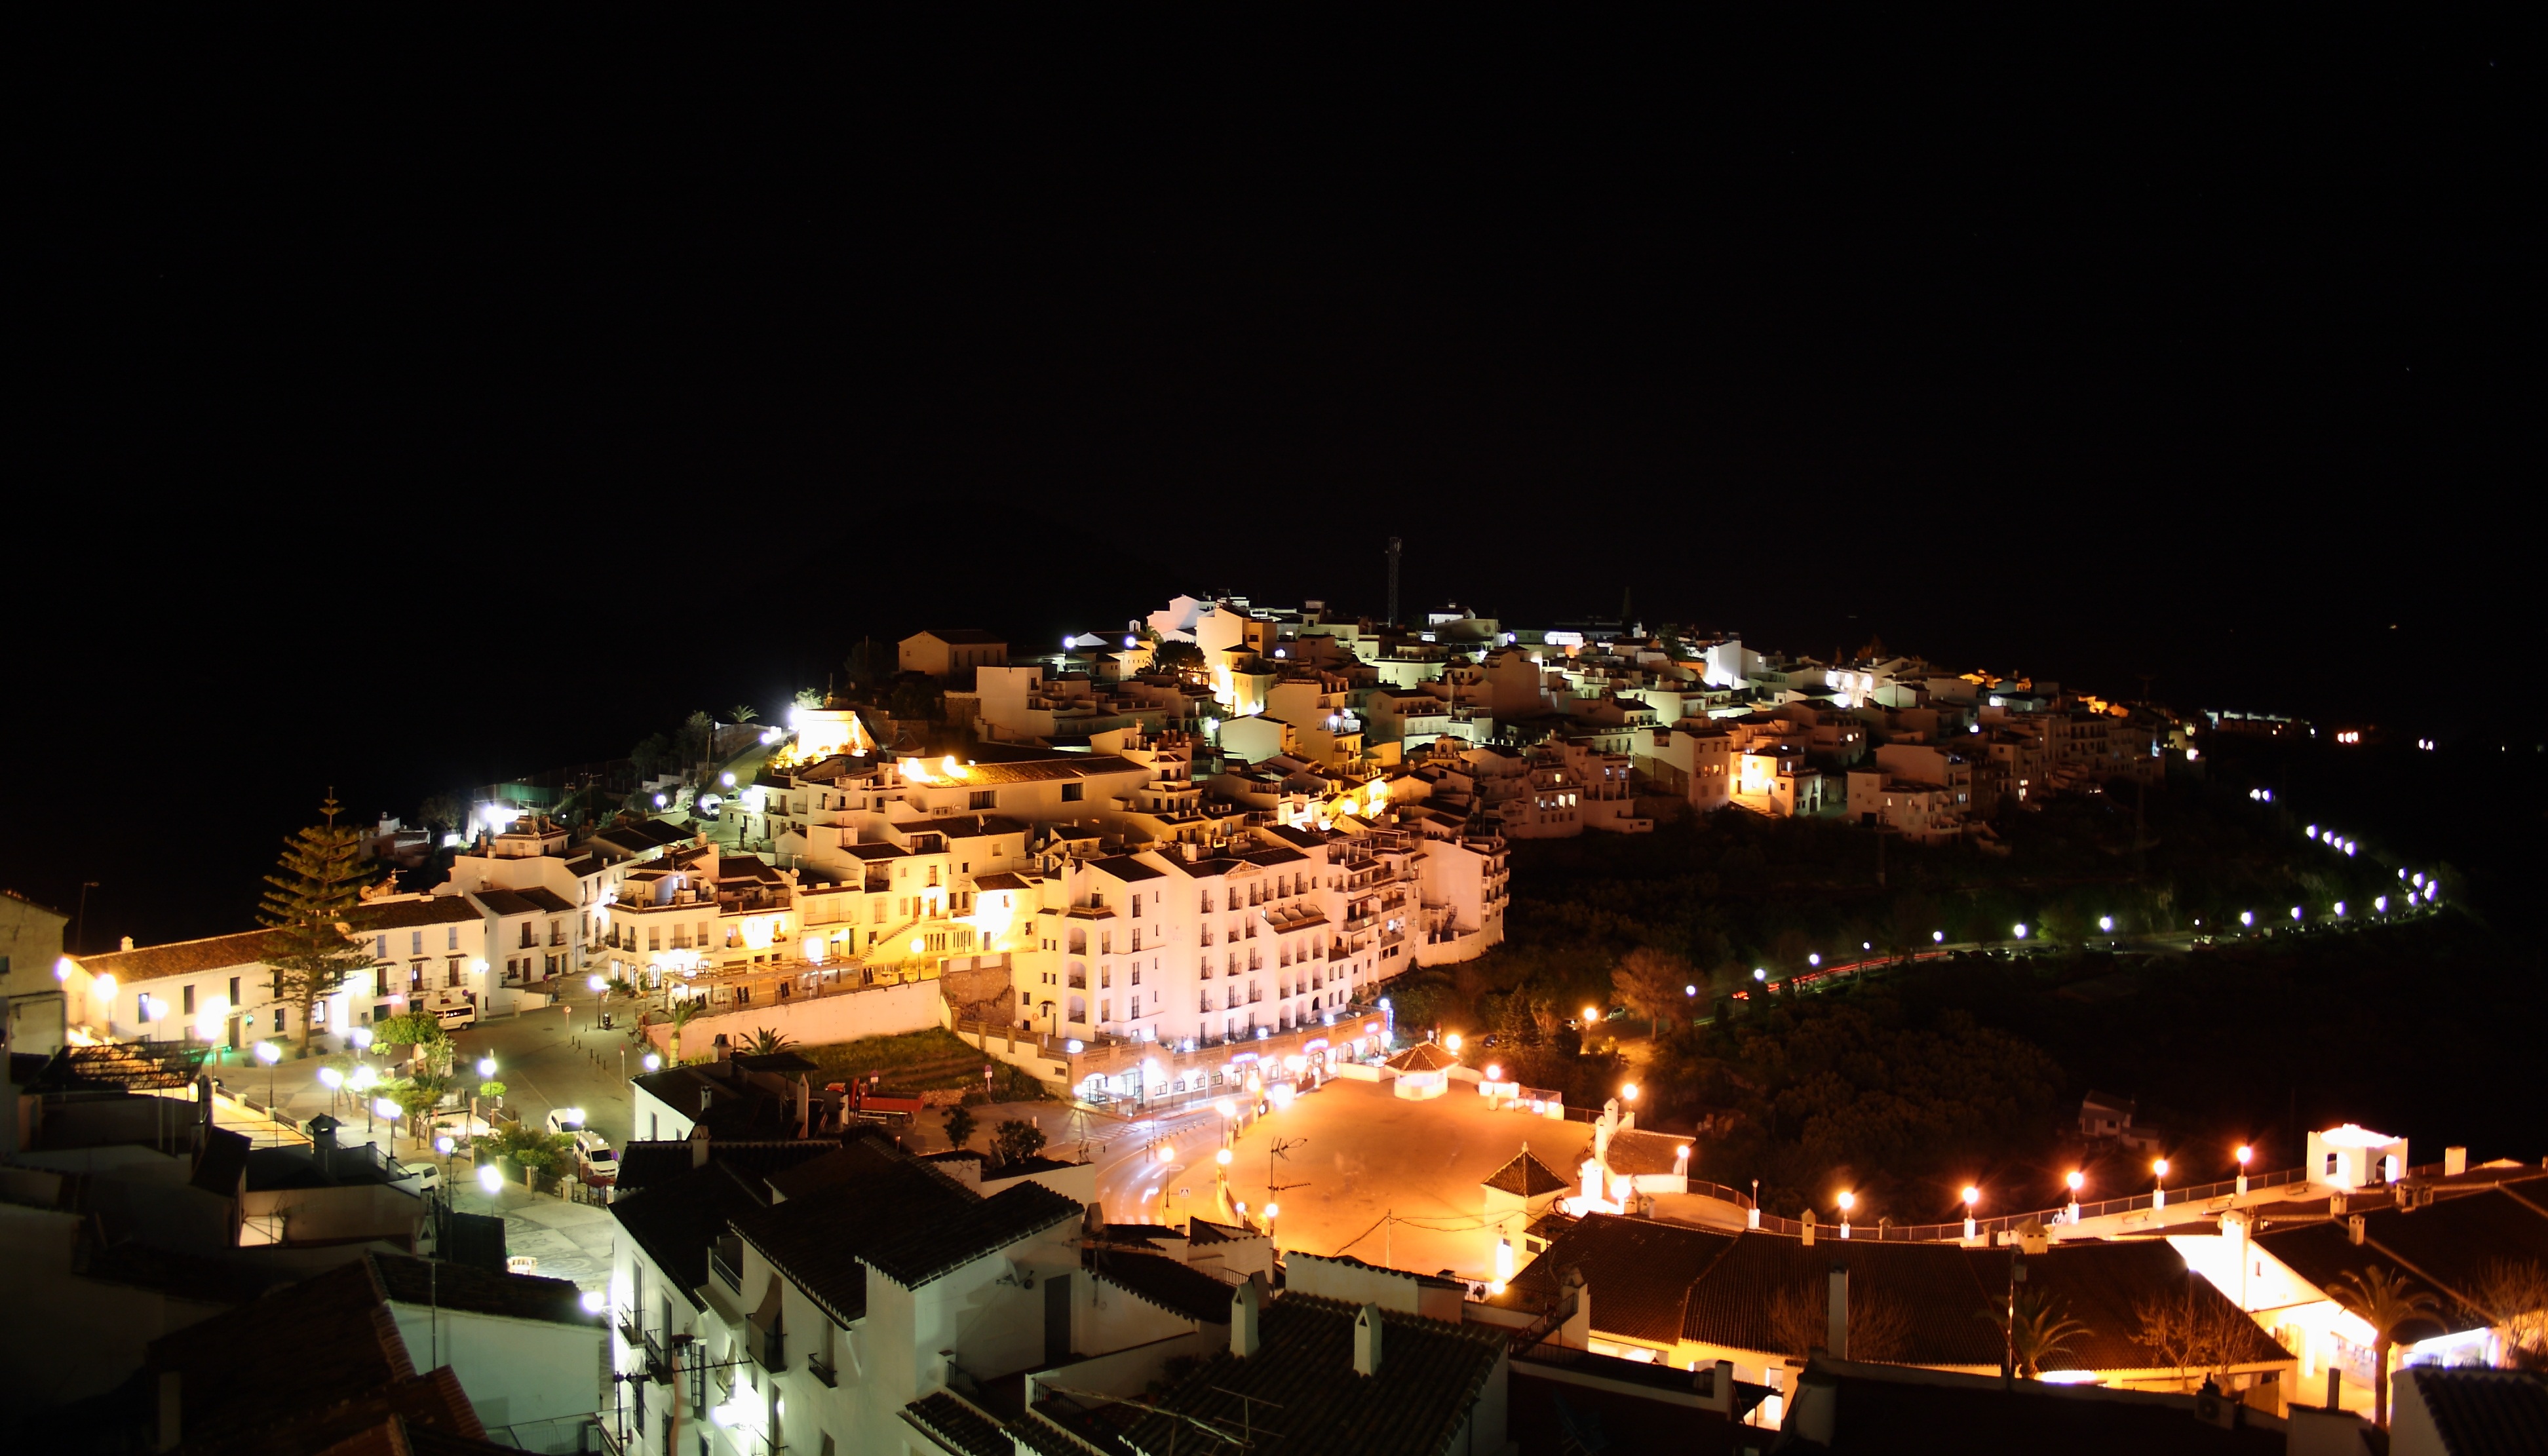
night, village, amusement park, spain, resort, frigiliana, outdoor recreation